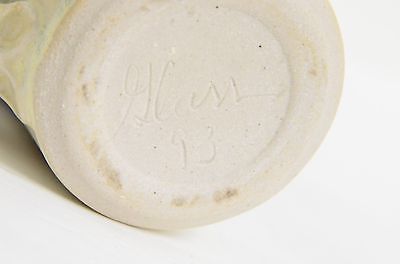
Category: mug